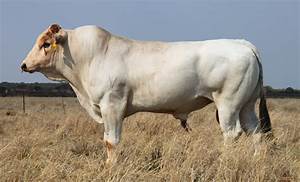
Label: mucca